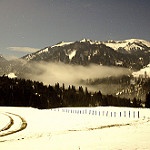
Scene: Outdoor